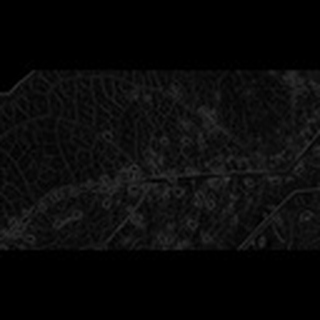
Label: cotton_aphids